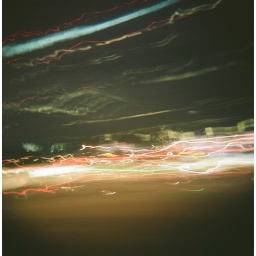
Taken out of the window of a car while down in LA